Alternate Learning

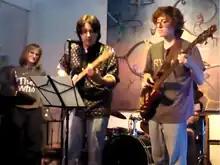
Nan Becker and the Wheels, performing at memorial tribute to Scott Miller in 2013.

On Game Theory's double album "Lolita Nation" (1987), the track "Pretty Green Card Shark" includes the opening portion of "Green Card."